Civil Constitution of the Clergy

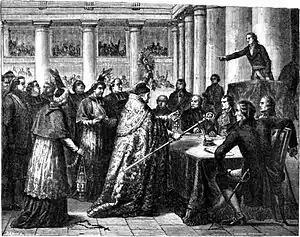
Members of the Catholic Church taking the oath that was required by the Civil Constitution of the Clergy.

Within the Civil Constitution of the Clergy there was a clause that required the Clergy to take an oath stating the individual's allegiance to France. The oath was basically an oath of fidelity and it required every priest in France to publicly declare whether or not they believed the French state or the Pope had supreme authority in ecclesiastical matters. This oath was very controversial because many priests believed that they could not put their loyalty towards France before their loyalty towards God. Conversely, refusal to make the oath signaled a rejection of the Constitution and, implicitly, the legitimacy of the French government (at the time, still including the King).